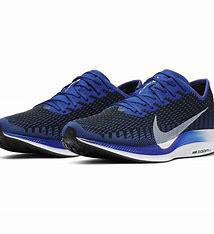
Brand: Nike
Model: Pegasus 2